Pitirim Sorokin

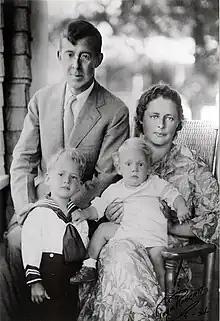
Image of Pitirim Sorokin and his wife along with his two sons in 1934.

Before his achievements as a professor in the United States, he published his 1924 "Leaves of a Russian Diary" by (E.P. Dutton & Co.), giving a daily, and sometimes hourly account of the Russian Revolution. He first started in February 1917 where he was in the forefront of creating a provisionary government, only to see it unravel and lose power to the Bolsheviks in October 1917. In 1950, Sorokin published an addendum to the book called "The Thirty Years After." It is a personal and brutally honest account of the revolution and his exile.